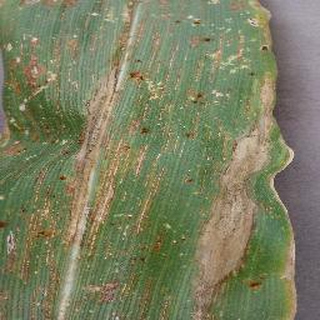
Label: corn_northern_leaf_blight